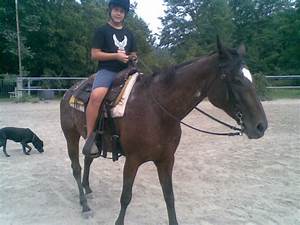
Label: horse